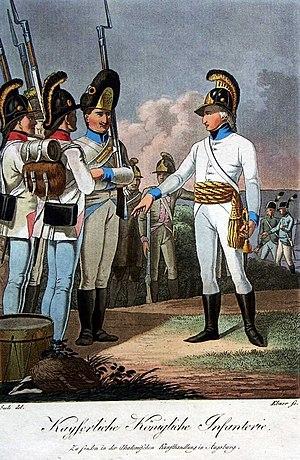
Infanterie autrichienne sous le Premier Empire. De gauche à droite
La guerre austro-polonaise se déroula dans le cadre de la guerre de la Cinquième Coalition en 1809, qui opposait l'Empire d'Autriche et le Royaume-Uni à l'Empire français de Napoléon et à la Bavière, et mit aux prises les troupes polonaises du duché de Varsovie, allié de Napoléon et soutenu par le royaume de Saxe, à l'armée impériale autrichienne. Au mois de mai, la Russie rejoignit officiellement la lutte contre l'Autriche. Les Polonais tentèrent de résister à l'attaque autrichienne contre Varsovie à la bataille de Raszyn, avant d'abandonner la capitale pour se concentrer sur la reconquête de certaines villes stratégiques comme Cracovie ou Lwów qui faisaient partie du territoire de l'ancienne Pologne. Les Autrichiens furent finalement contraints d'évacuer Varsovie et se lancèrent sans grand succès à la poursuite de l'armée polonaise. Les hostilités prirent fin avec la signature du traité de Schönbrunn le 14 octobre 1809.